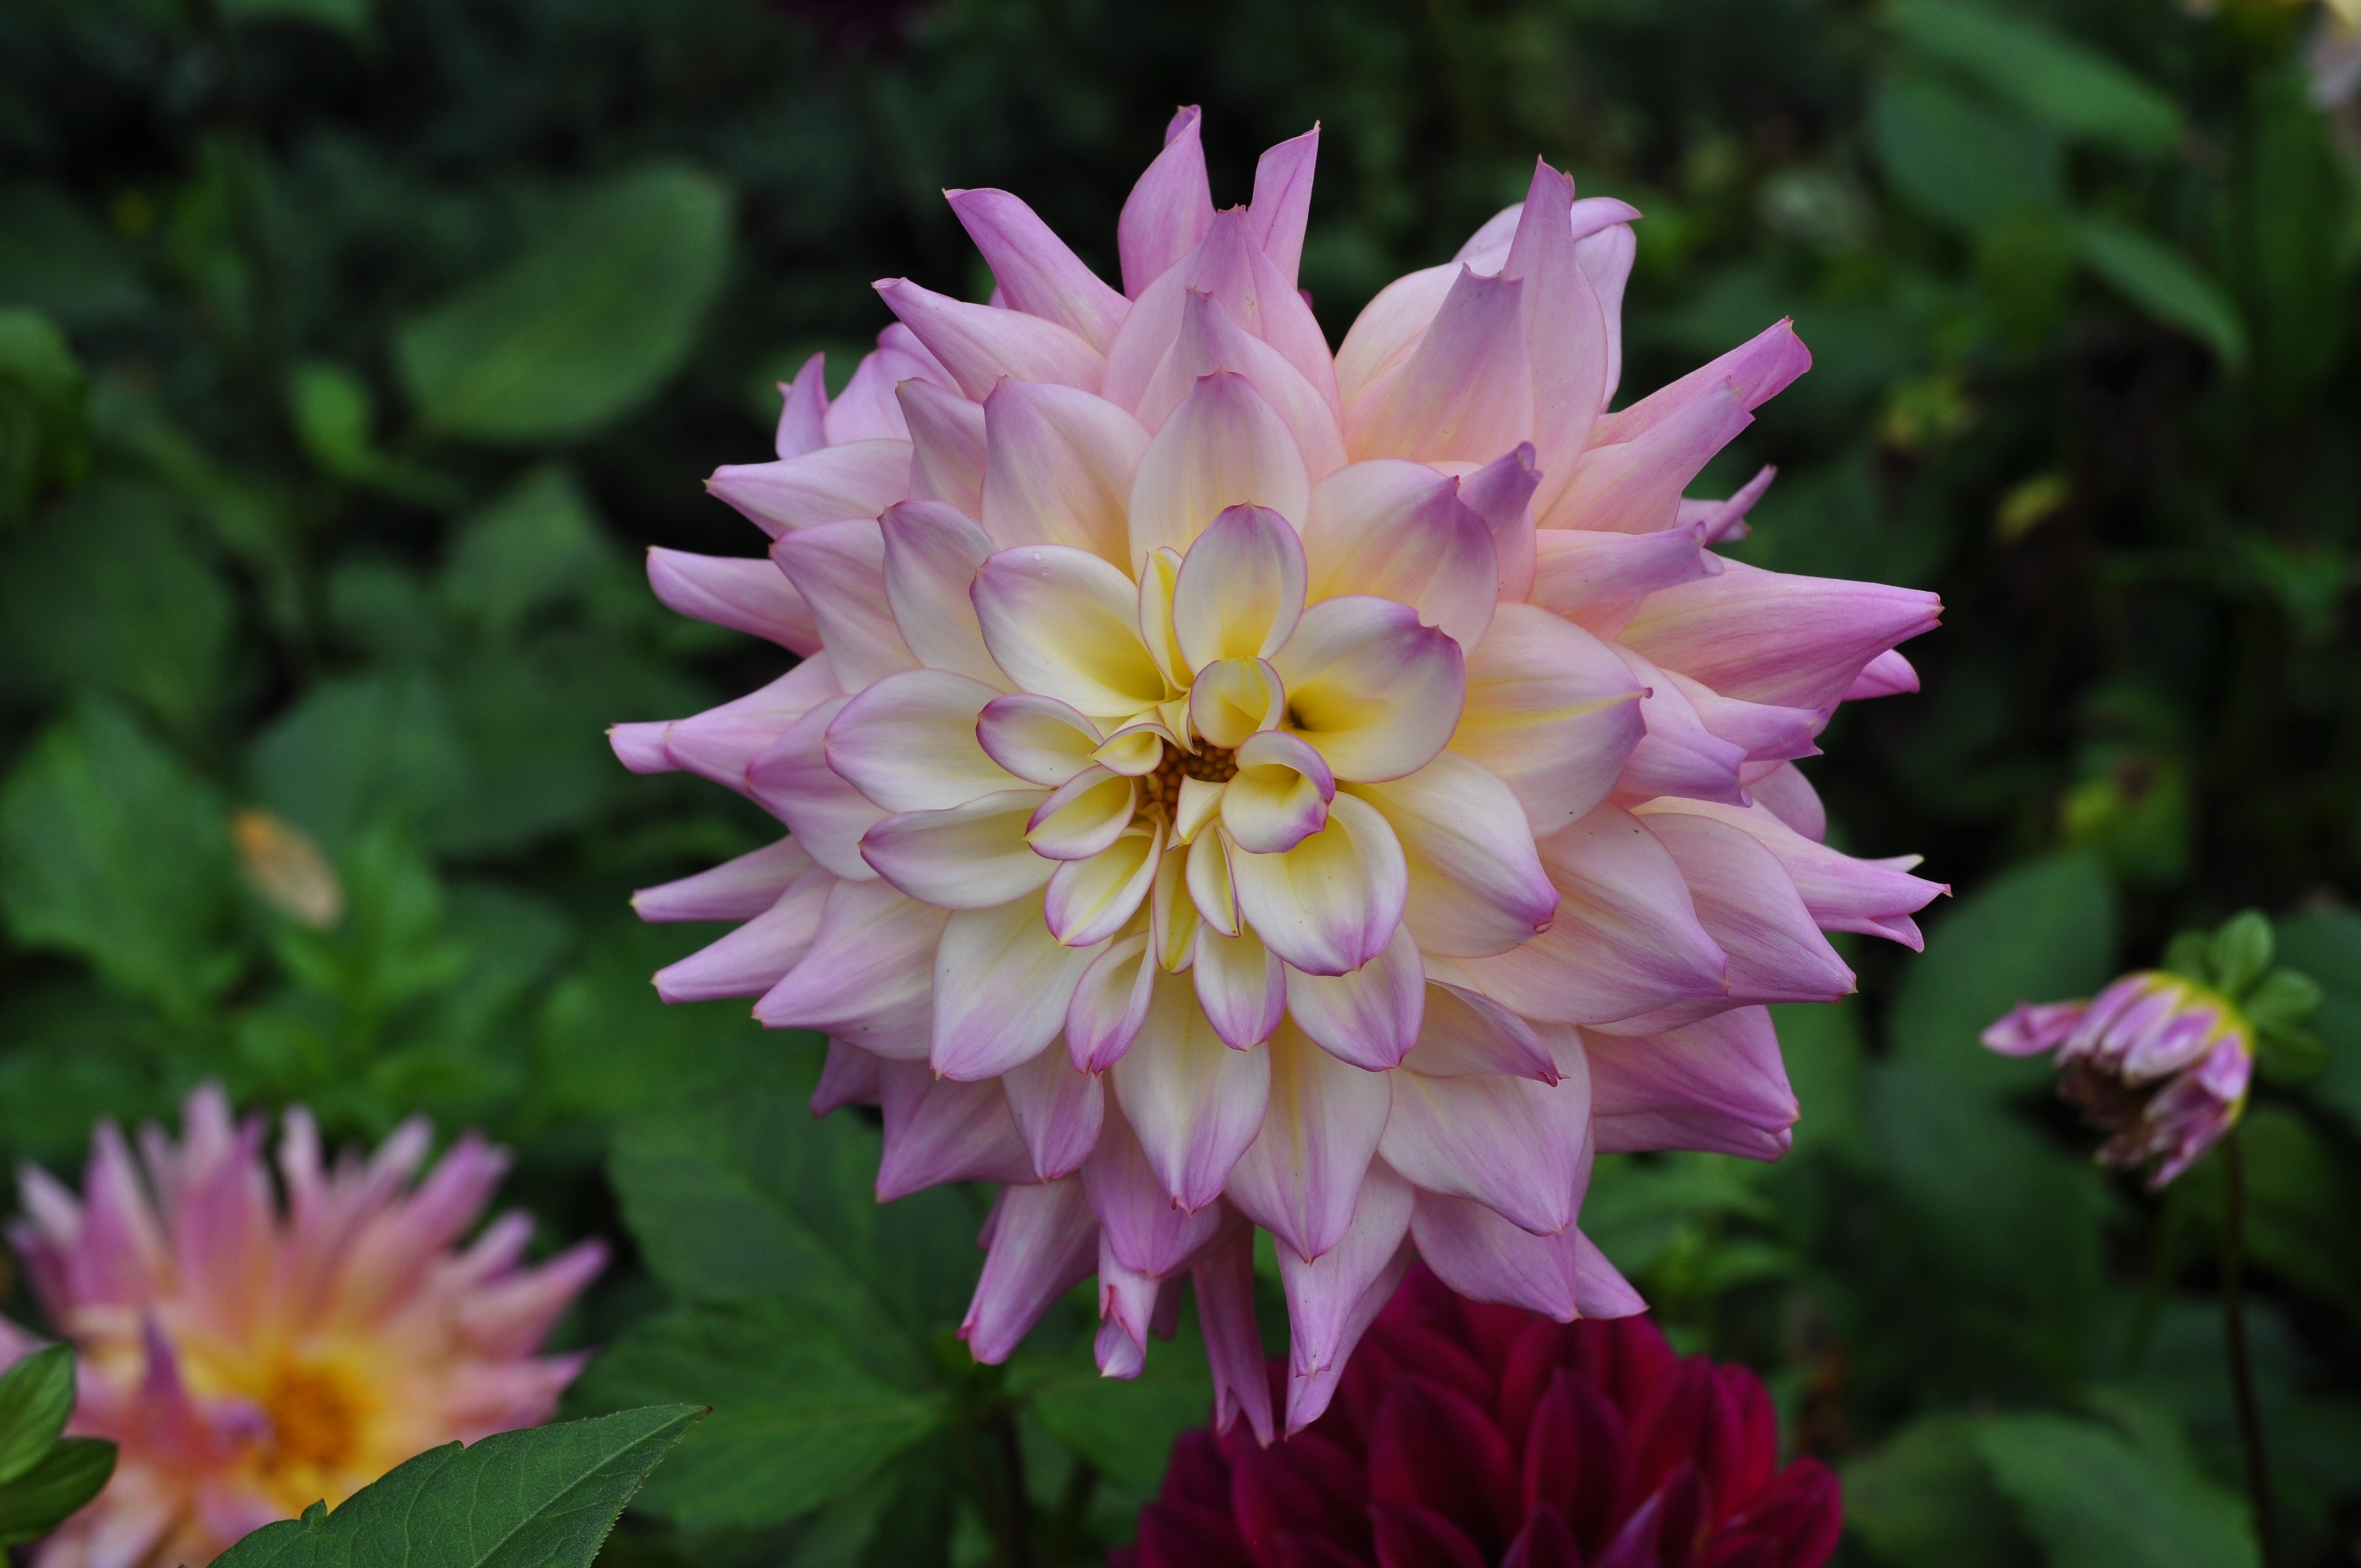
plant, flower, petal, botany, flora, dahlia, flowering plant, daisy family, asterales, annual plant, land plant